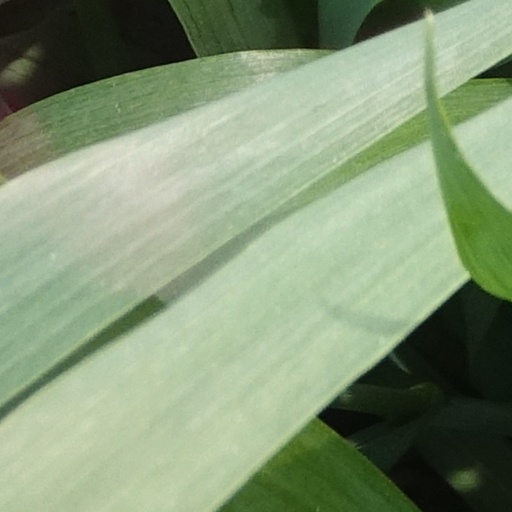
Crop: wheat